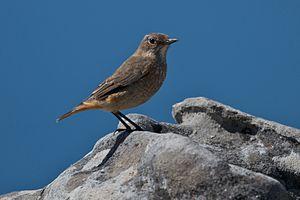
Le Monticole espion est une espèce de passereaux de la famille des Muscicapidae qui vit en Afrique du Sud, y compris au Lesotho et au Swaziland.